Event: Nepal Earthquake
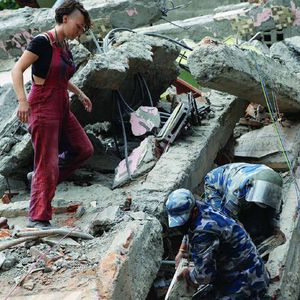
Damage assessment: damage